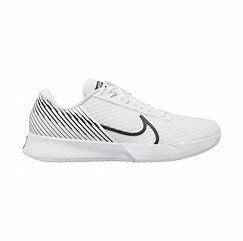
Brand: Nike
Model: Court Air Zoom Vapor Pro 2